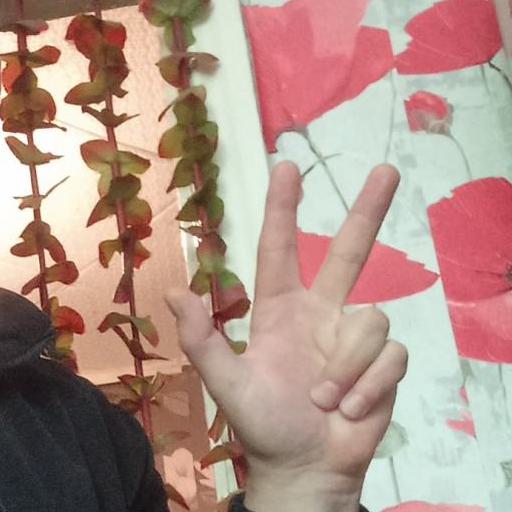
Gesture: three2